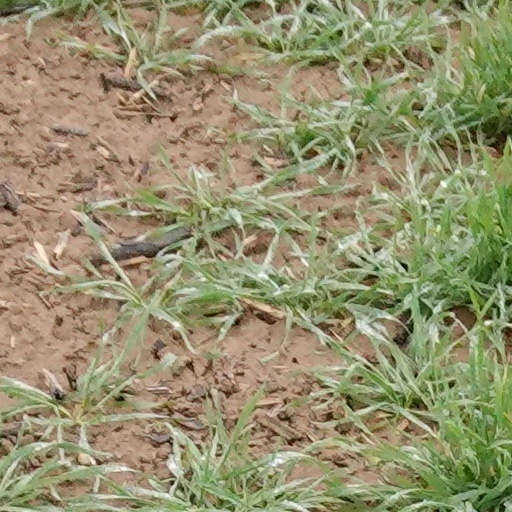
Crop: wheat